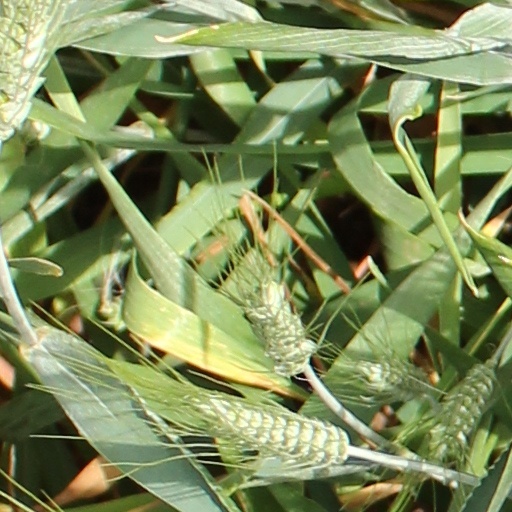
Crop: wheat